Downtown Girls

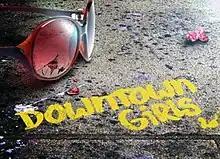

Downtown Girls is an MTV reality television series about five girls living in New York City. The series debuted on June 1, 2010.